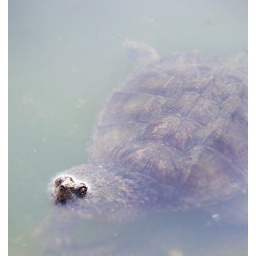
A snapping turtle watching my friends and me fish in Decatur Cemetery's pond.